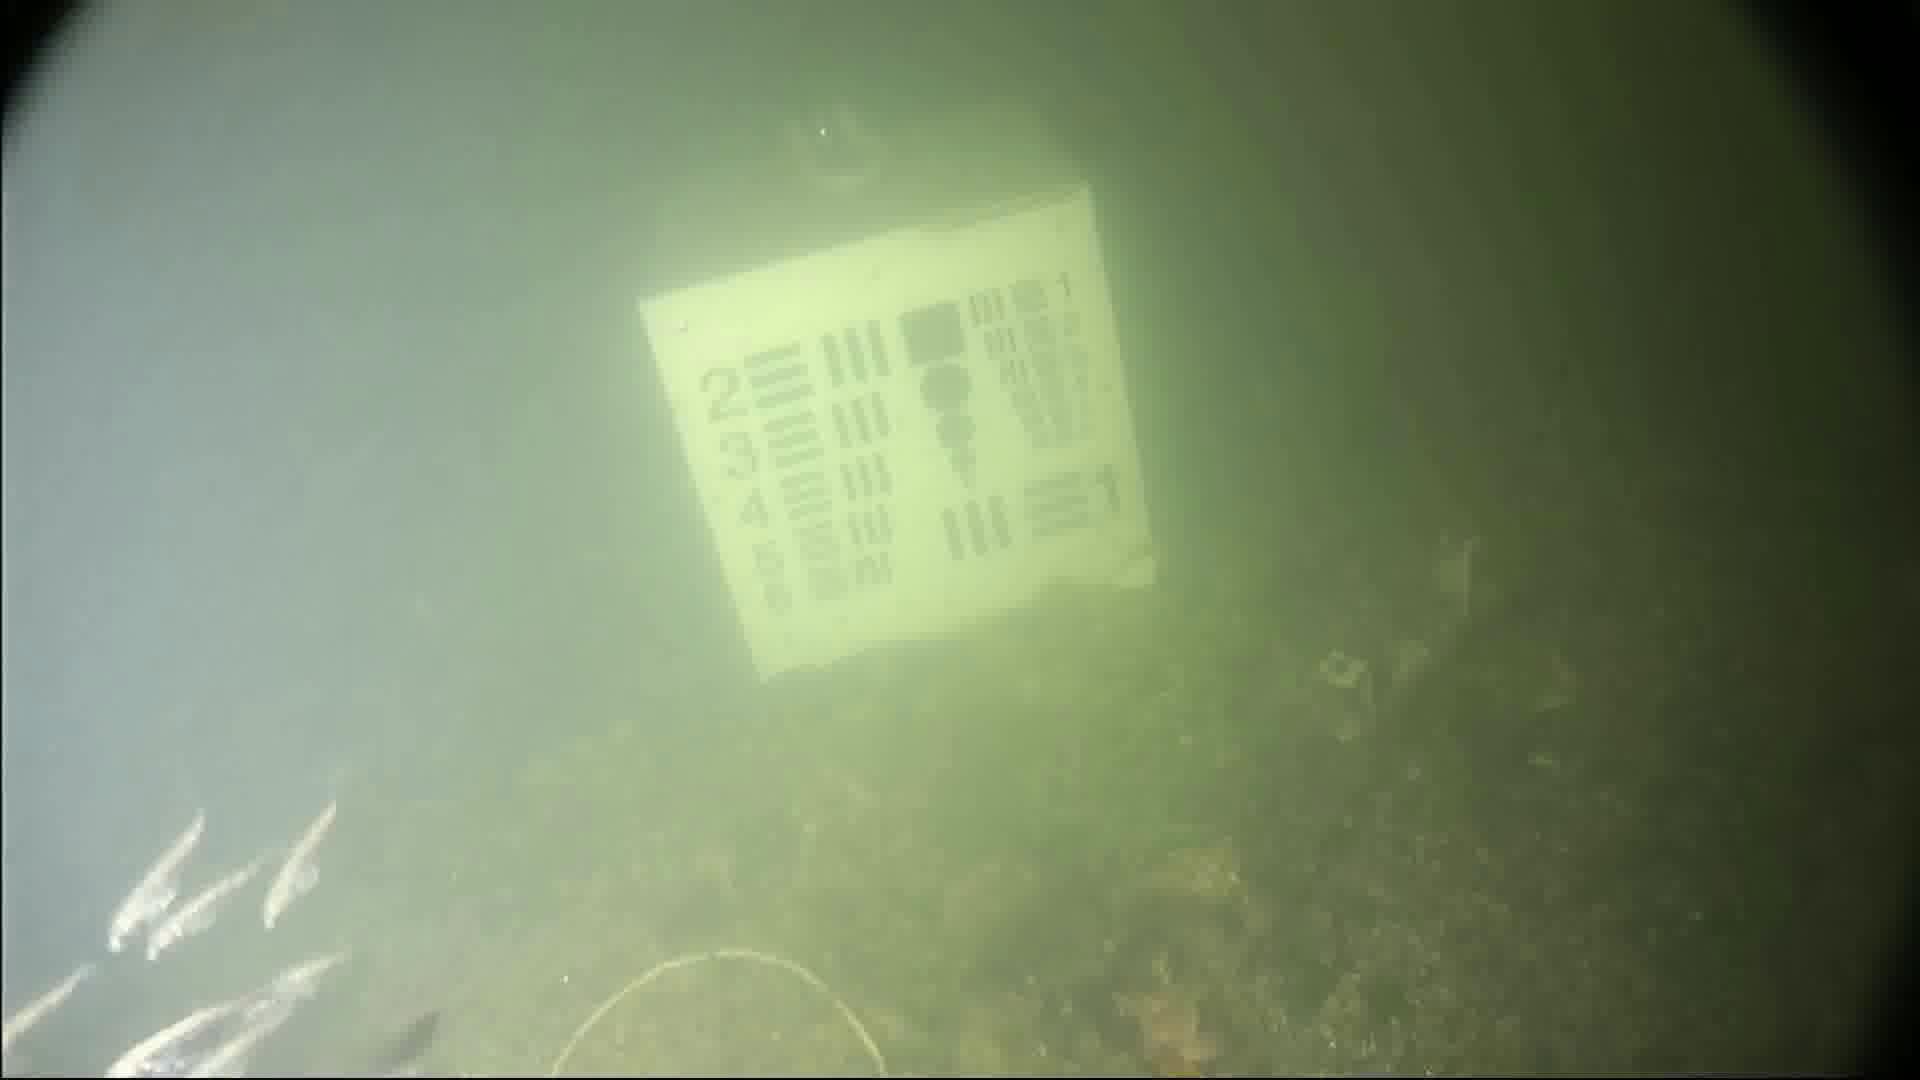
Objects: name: small_fish